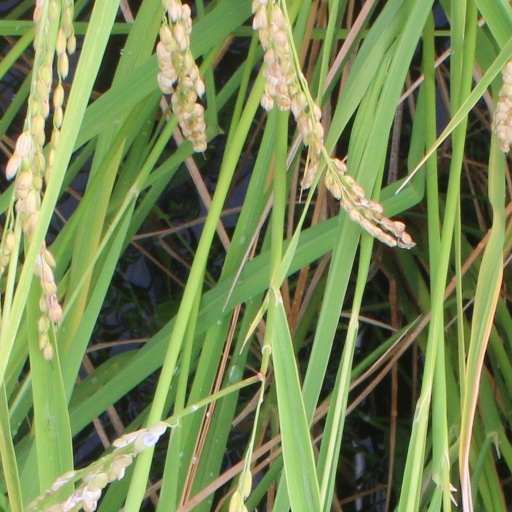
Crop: rice